University of Texas at Dallas

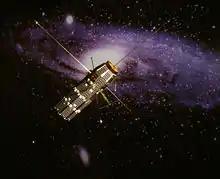
Scale model of the C/NOFS probe. NASA's CINDI instrument is installed on C/NOFS.

For fall 2021, the University of Texas at Dallas offered 146 academic programs across its seven schools including 56 baccalaureate programs, 59 master's programs and 31 doctoral programs. The school also offers 33 undergraduate and graduate certificates. The school offers a number of interdisciplinary degree programs.